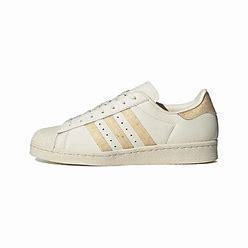
Brand: Adidas
Model: Superstar 82